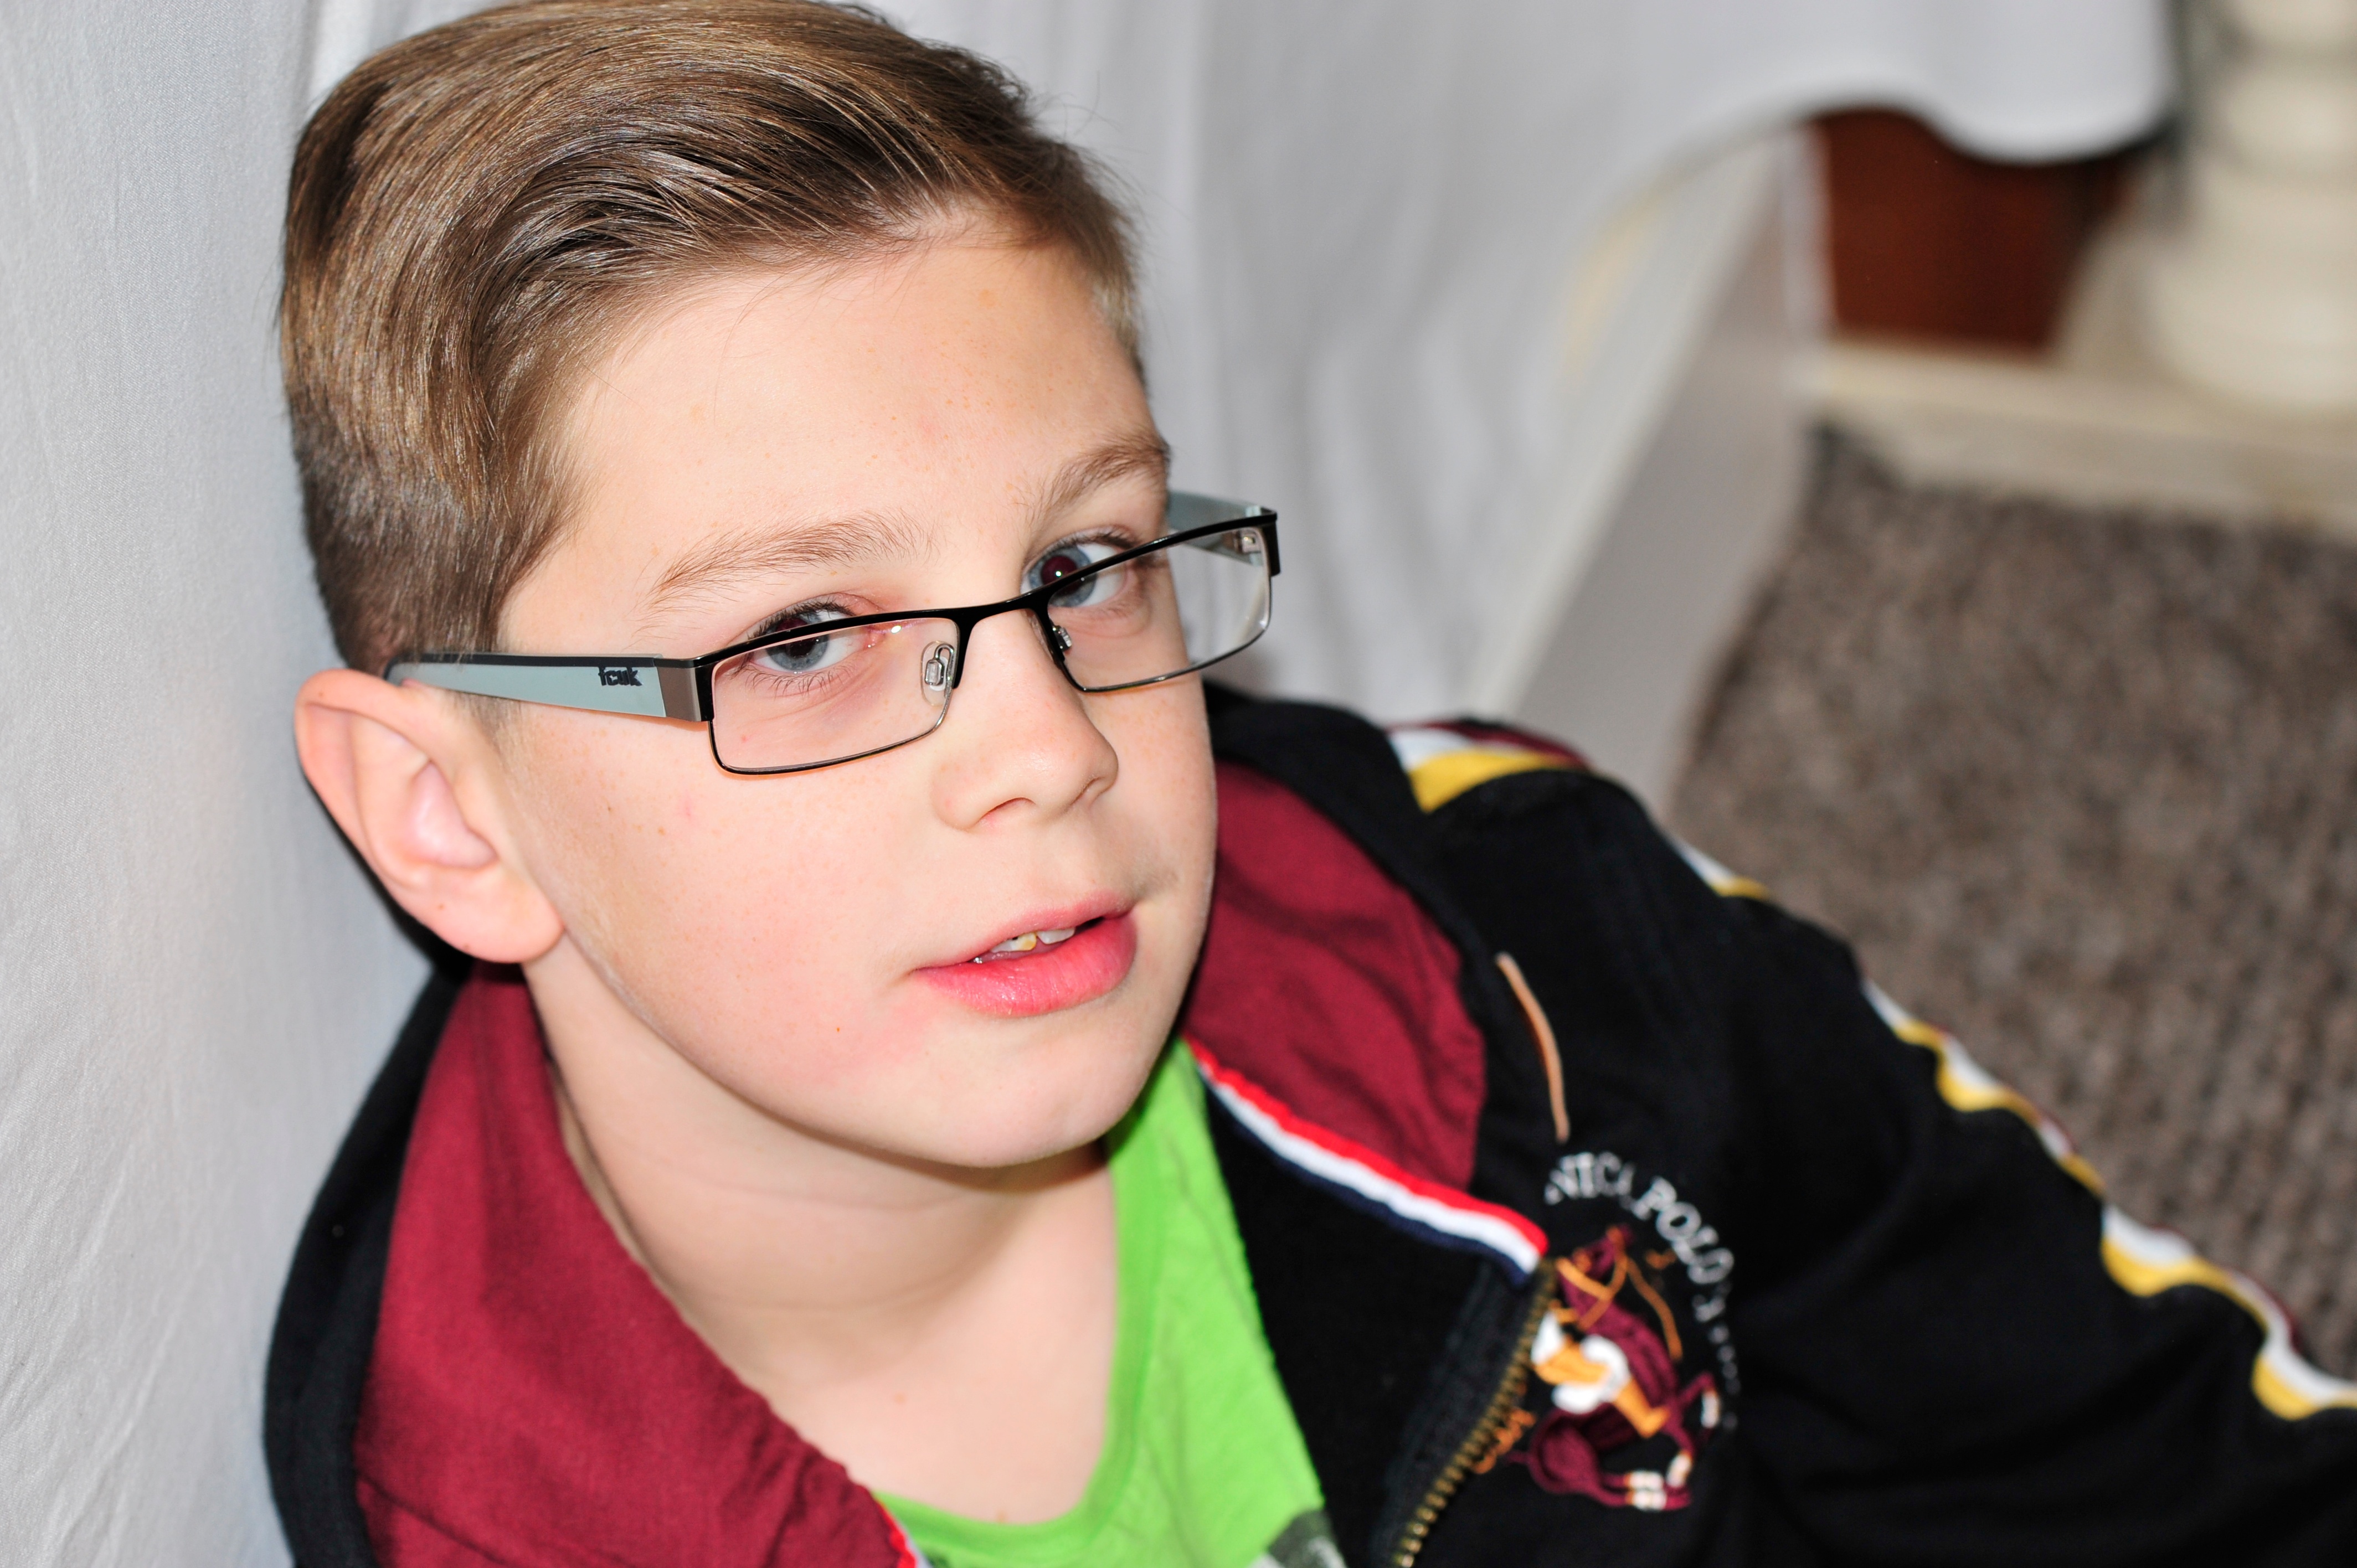
person, child, glasses, vision care